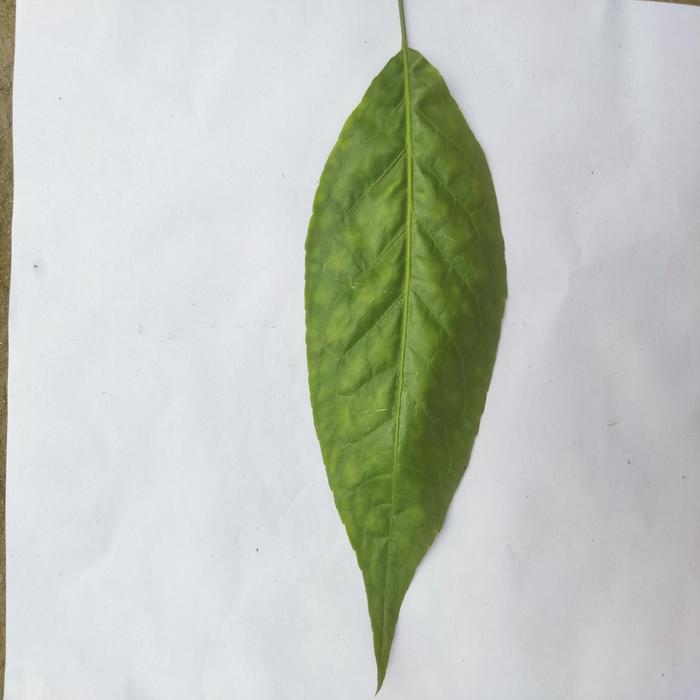
Crop: Aegle Marmelos
Leaf condition: Leaf_Spot